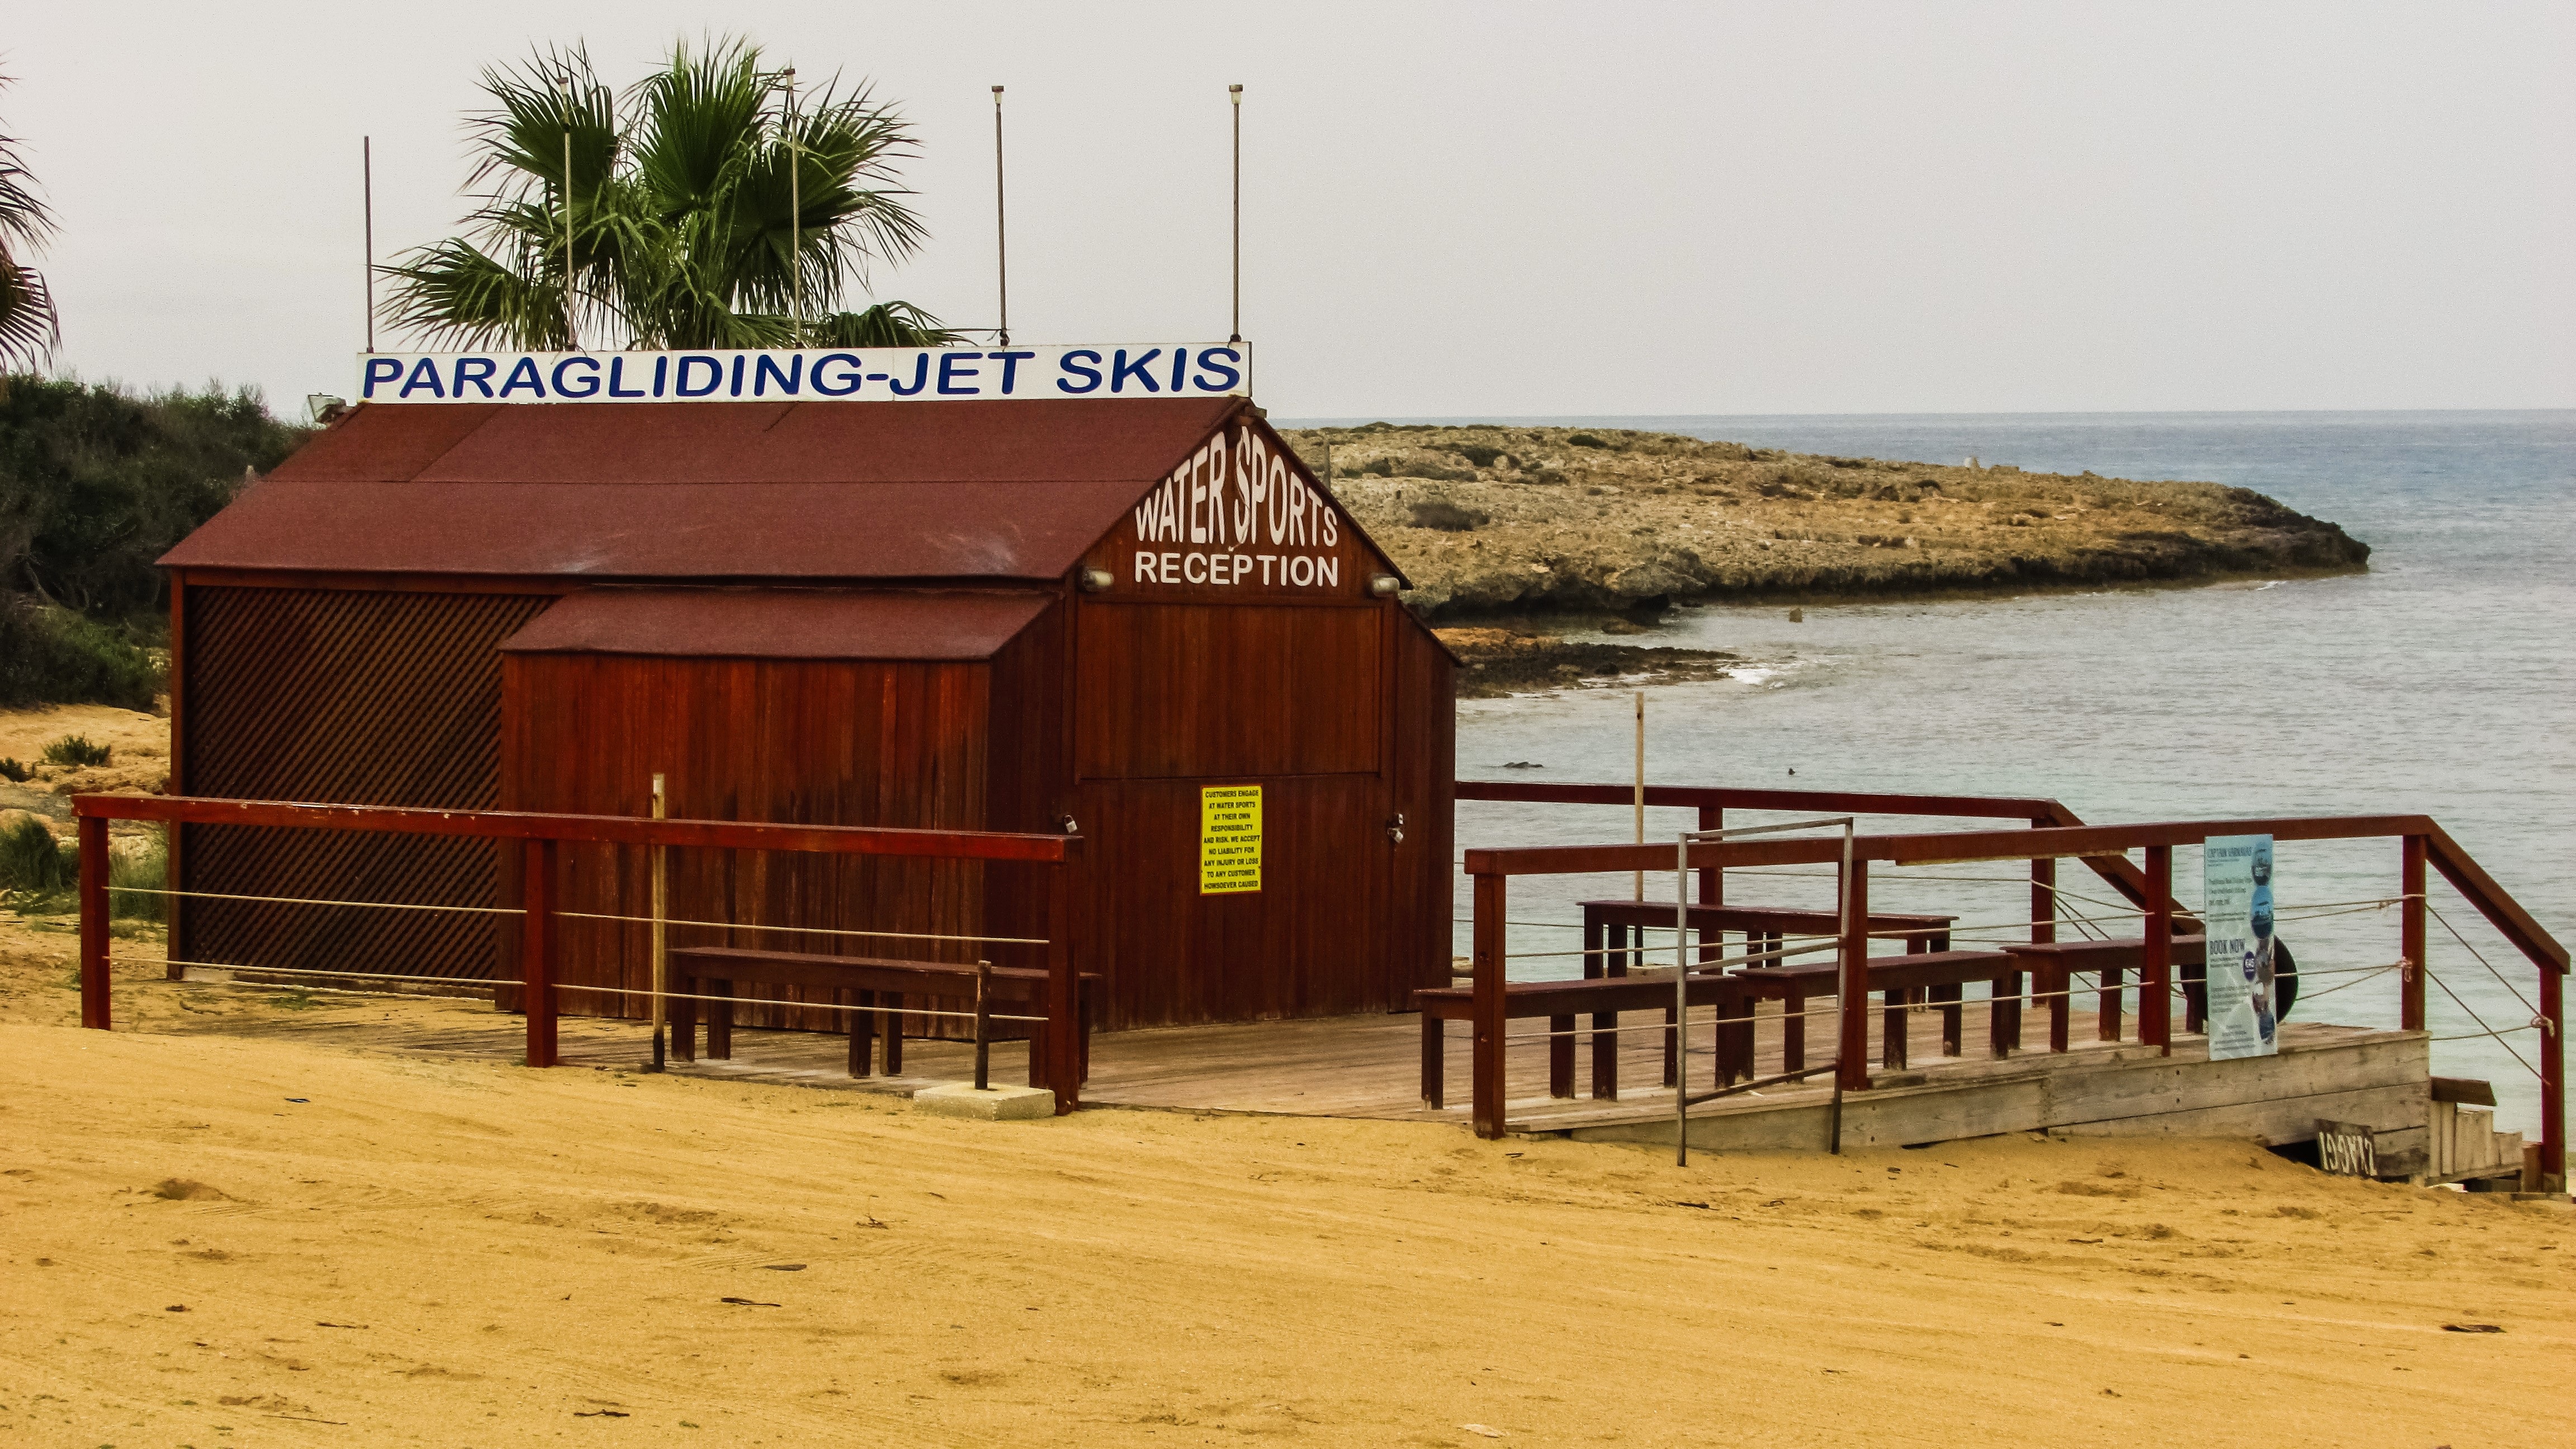
beach, wood, vacation, hut, shack, kiosk, water sports, facilities, out of season